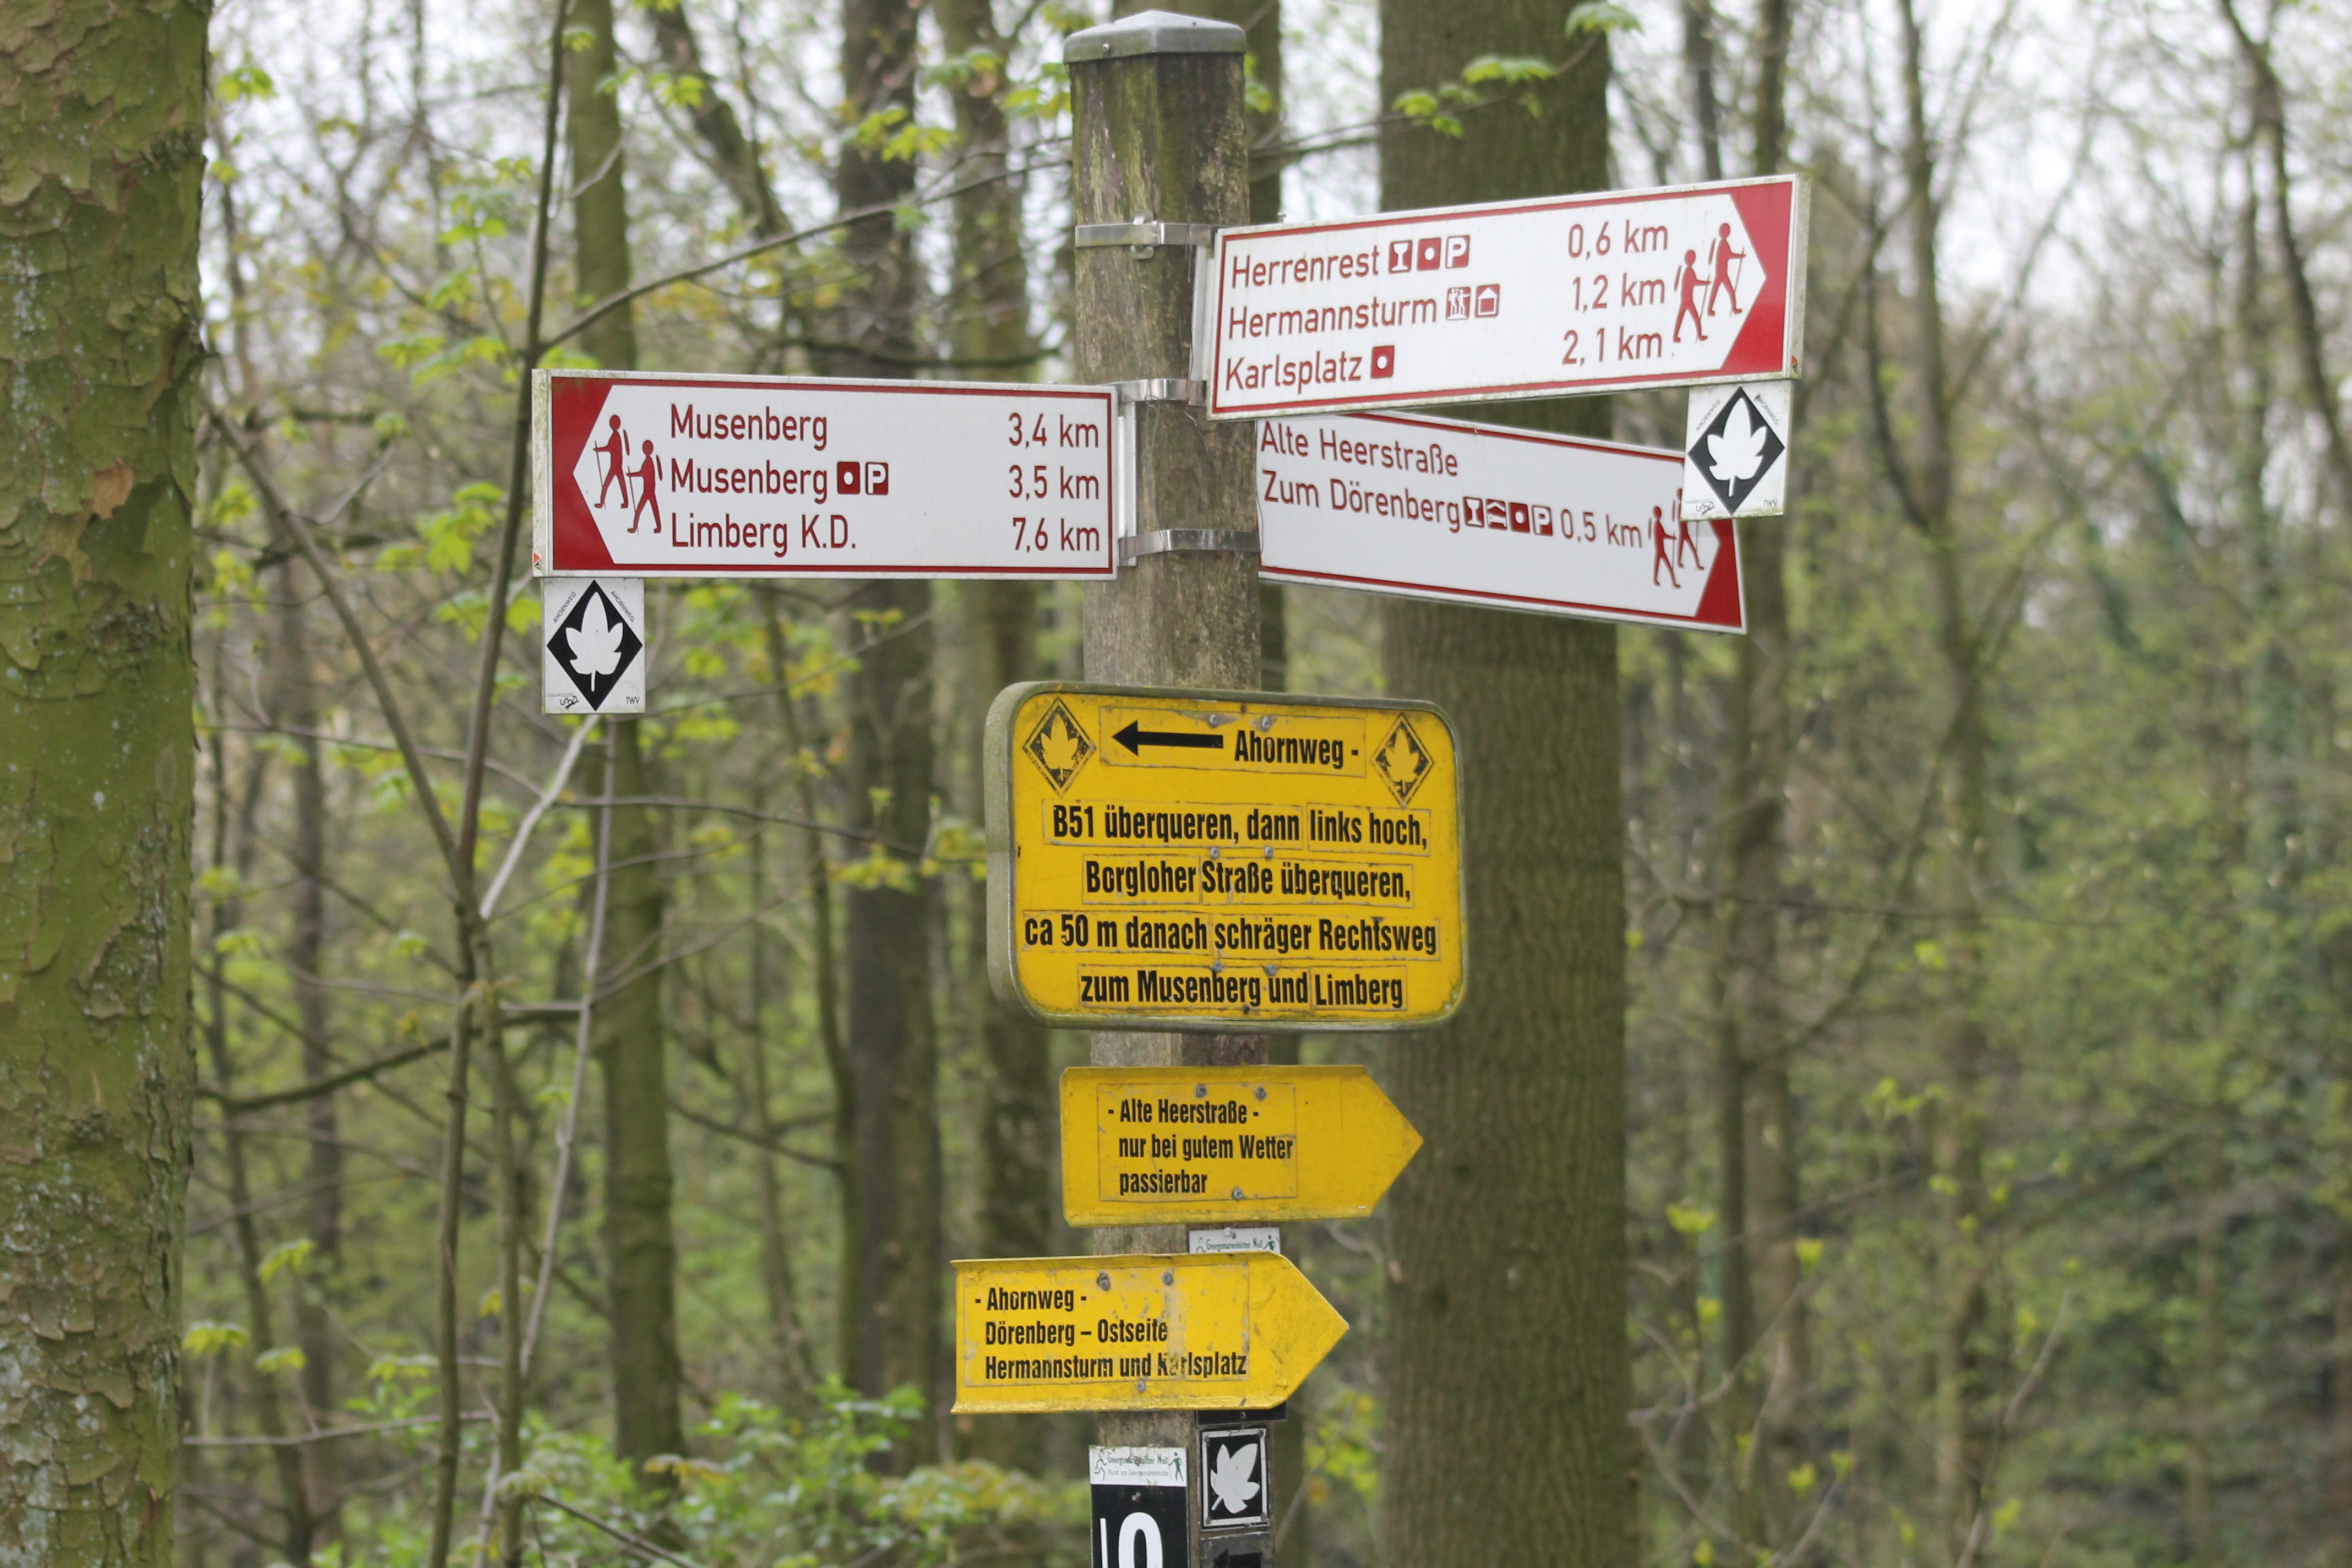
forest, trail, sign, street sign, signage, terrain, directory, traffic sign, hagen